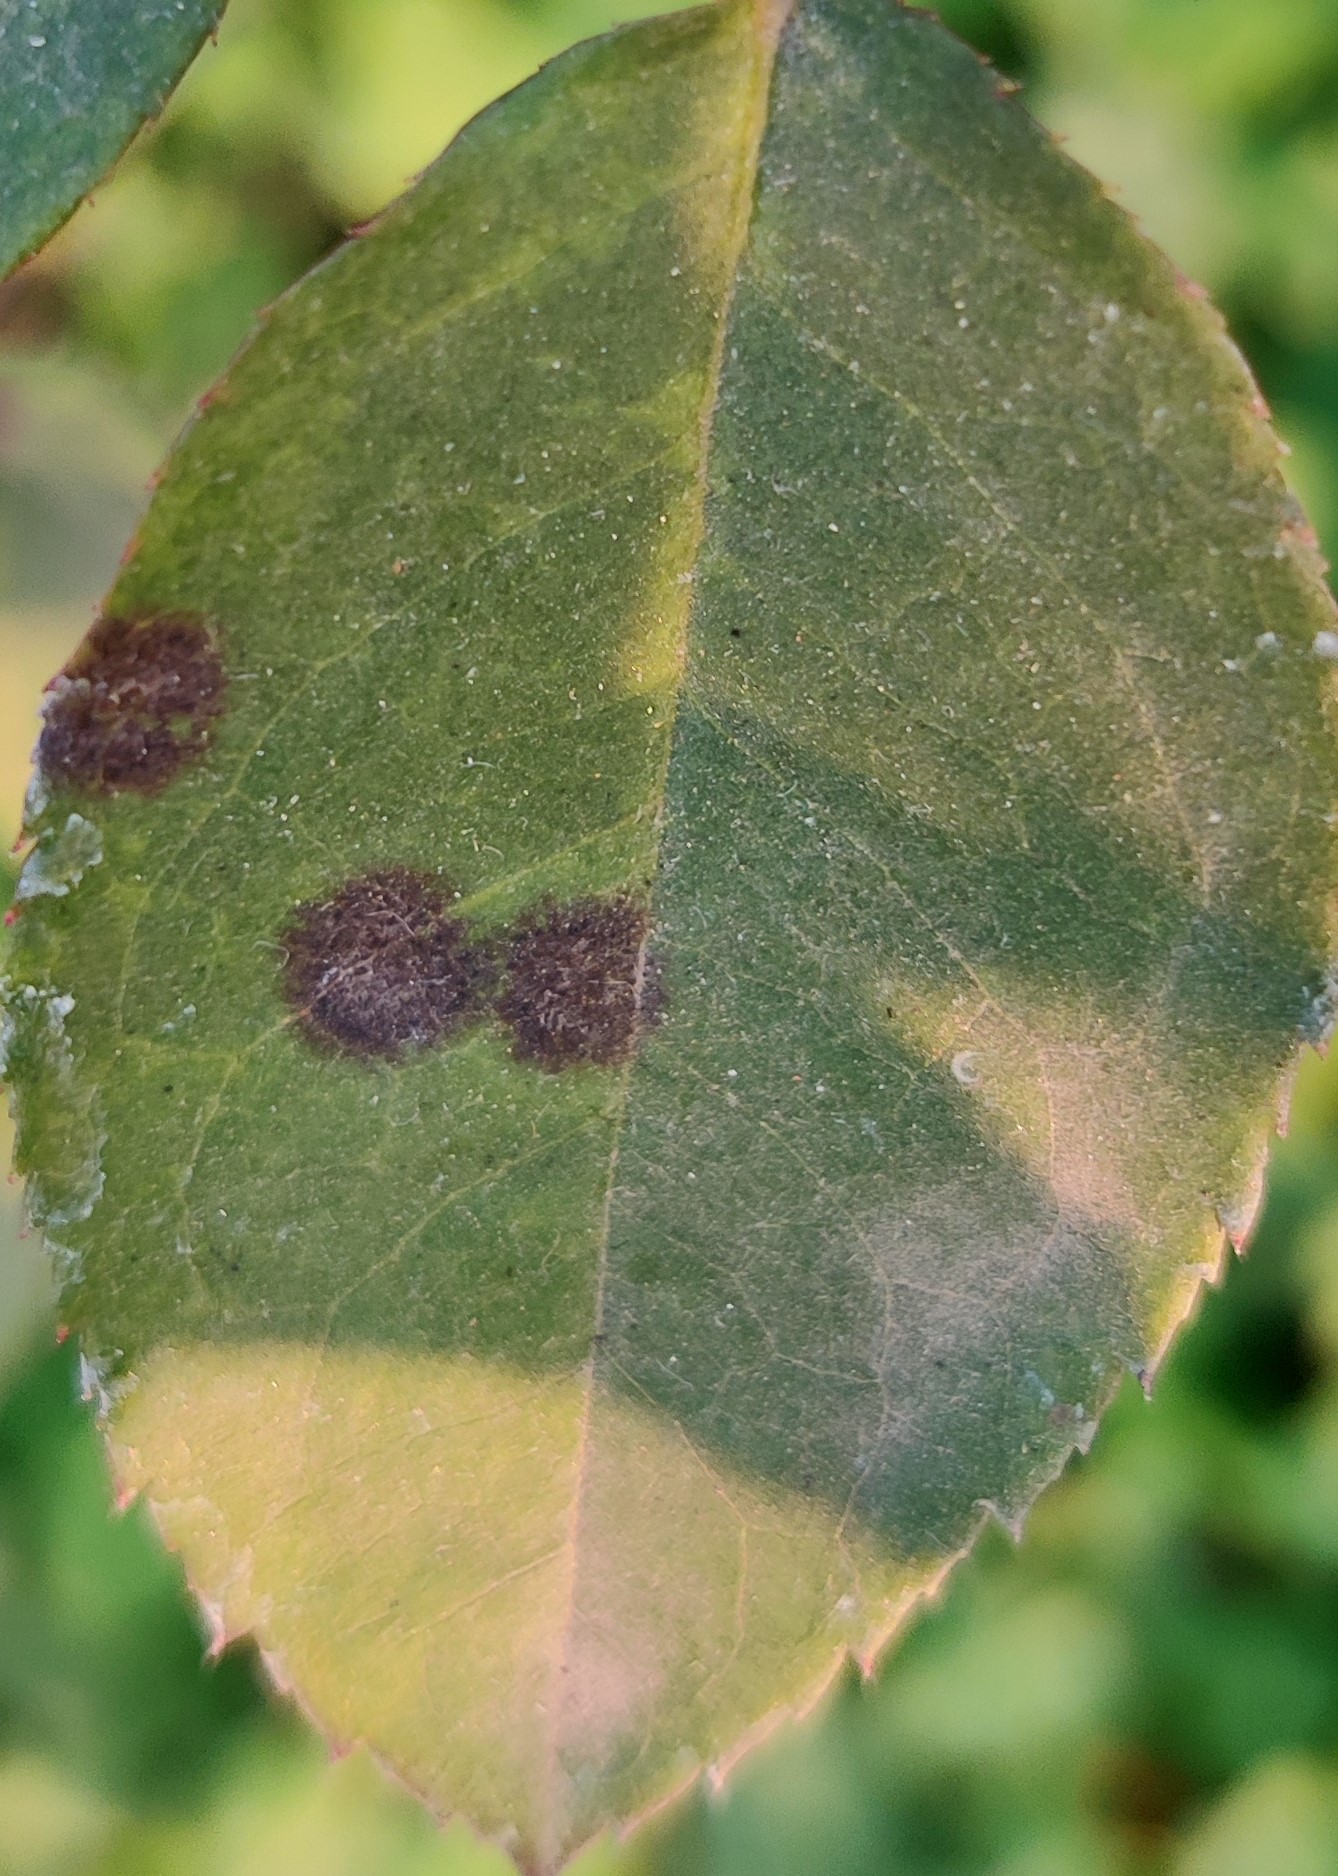
Label: Black Spot